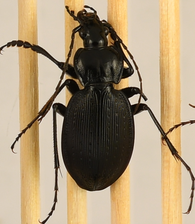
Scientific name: Carabus goryi
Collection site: Mountain Lake Biological Station NEON (MLBS), plot MLBS_009